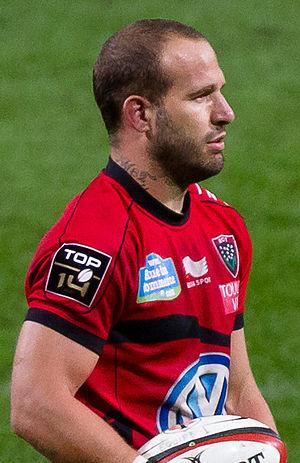
Frédéric Michalak portant le numéro 10 lors du match entre le Stade toulousain et le RC Toulon du 29 septembre 2012 (7e journée du Top14).
Canal Sports Club est une émission de télévision française diffusée sur Canal+ depuis le 25 août 2018 et présentée par Marie Portolano. Diffusée chaque samedi en clair et en direct, elle présente l’actualité sportive.
Le Monaco rugby sevens est un club de rugby à sept basé à Monaco. Le club est créé en 2019 pour participer au premier championnat professionnel de rugby à sept en France, le Supersevens, le 1ᵉʳ février 2020. Le projet de création est porté par l'ancien international français de rugby à XV Frédéric Michalak.
L'équipe de France de rugby à XV, aussi connue sous les noms de XV de France et des Bleus, est l’équipe qui représente la France dans les compétitions majeures de rugby à XV. Elle rassemble les meilleurs joueurs de France sous le patronage de l'U.S.F.S.A., puis de la Fédération française de rugby depuis 1919.
Frédéric Michalak, né le 16 octobre 1982 à Toulouse, est un joueur de rugby à XV français évoluant au poste de demi d'ouverture. International français pendant 14 ans, il est devenu en 2015 le meilleur buteur de l'histoire du XV tricolore.